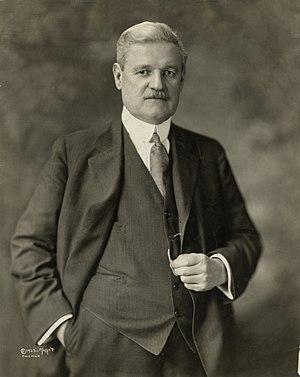
Chicago /ʃi.ka.ɡo/ est la troisième ville des États-Unis par sa population et est située dans le Nord-Est de l'État de l'Illinois. C'est la plus grande ville de la région du Midwest, dont elle forme le principal centre économique et culturel. Chicago se trouve sur la rive sud-ouest du lac Michigan, un des cinq Grands Lacs d'Amérique du Nord. Les rivières Chicago et Calumet traversent la ville.
William Emmett Dever est un homme politique américain.